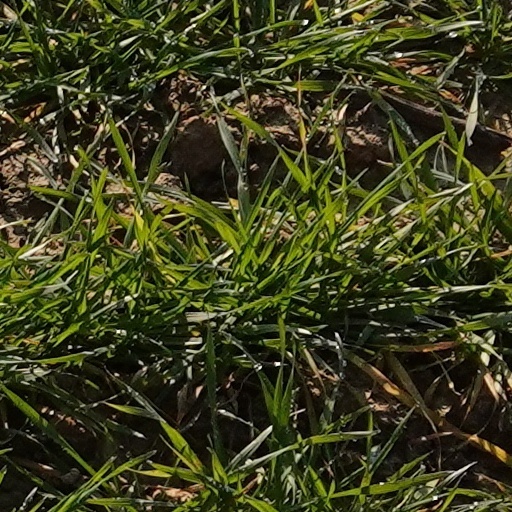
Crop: wheat